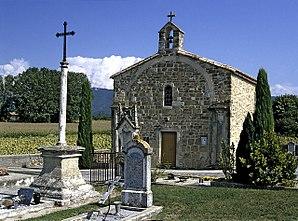
Chapelle Saint Baudille d'Upie
Upie est une commune française située dans le département de la Drôme, en région Auvergne-Rhône-Alpes.